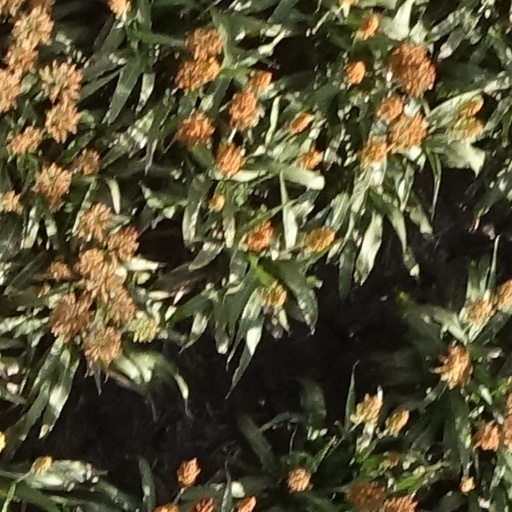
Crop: sorghum